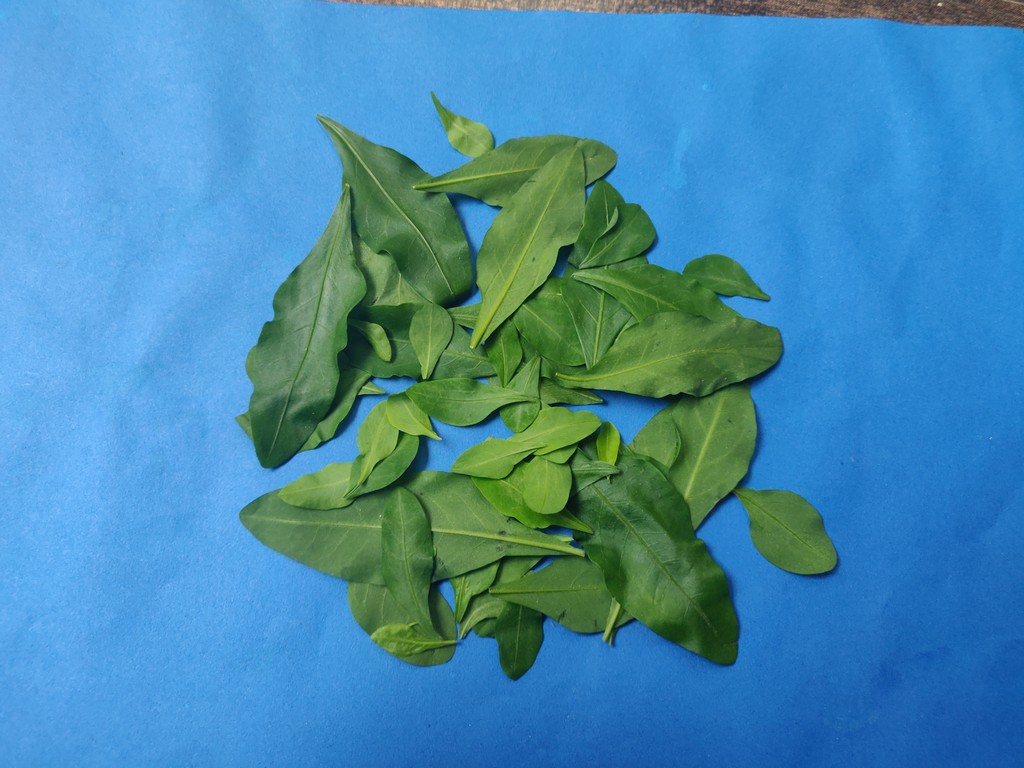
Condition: Healthy
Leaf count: multiple
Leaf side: unknown